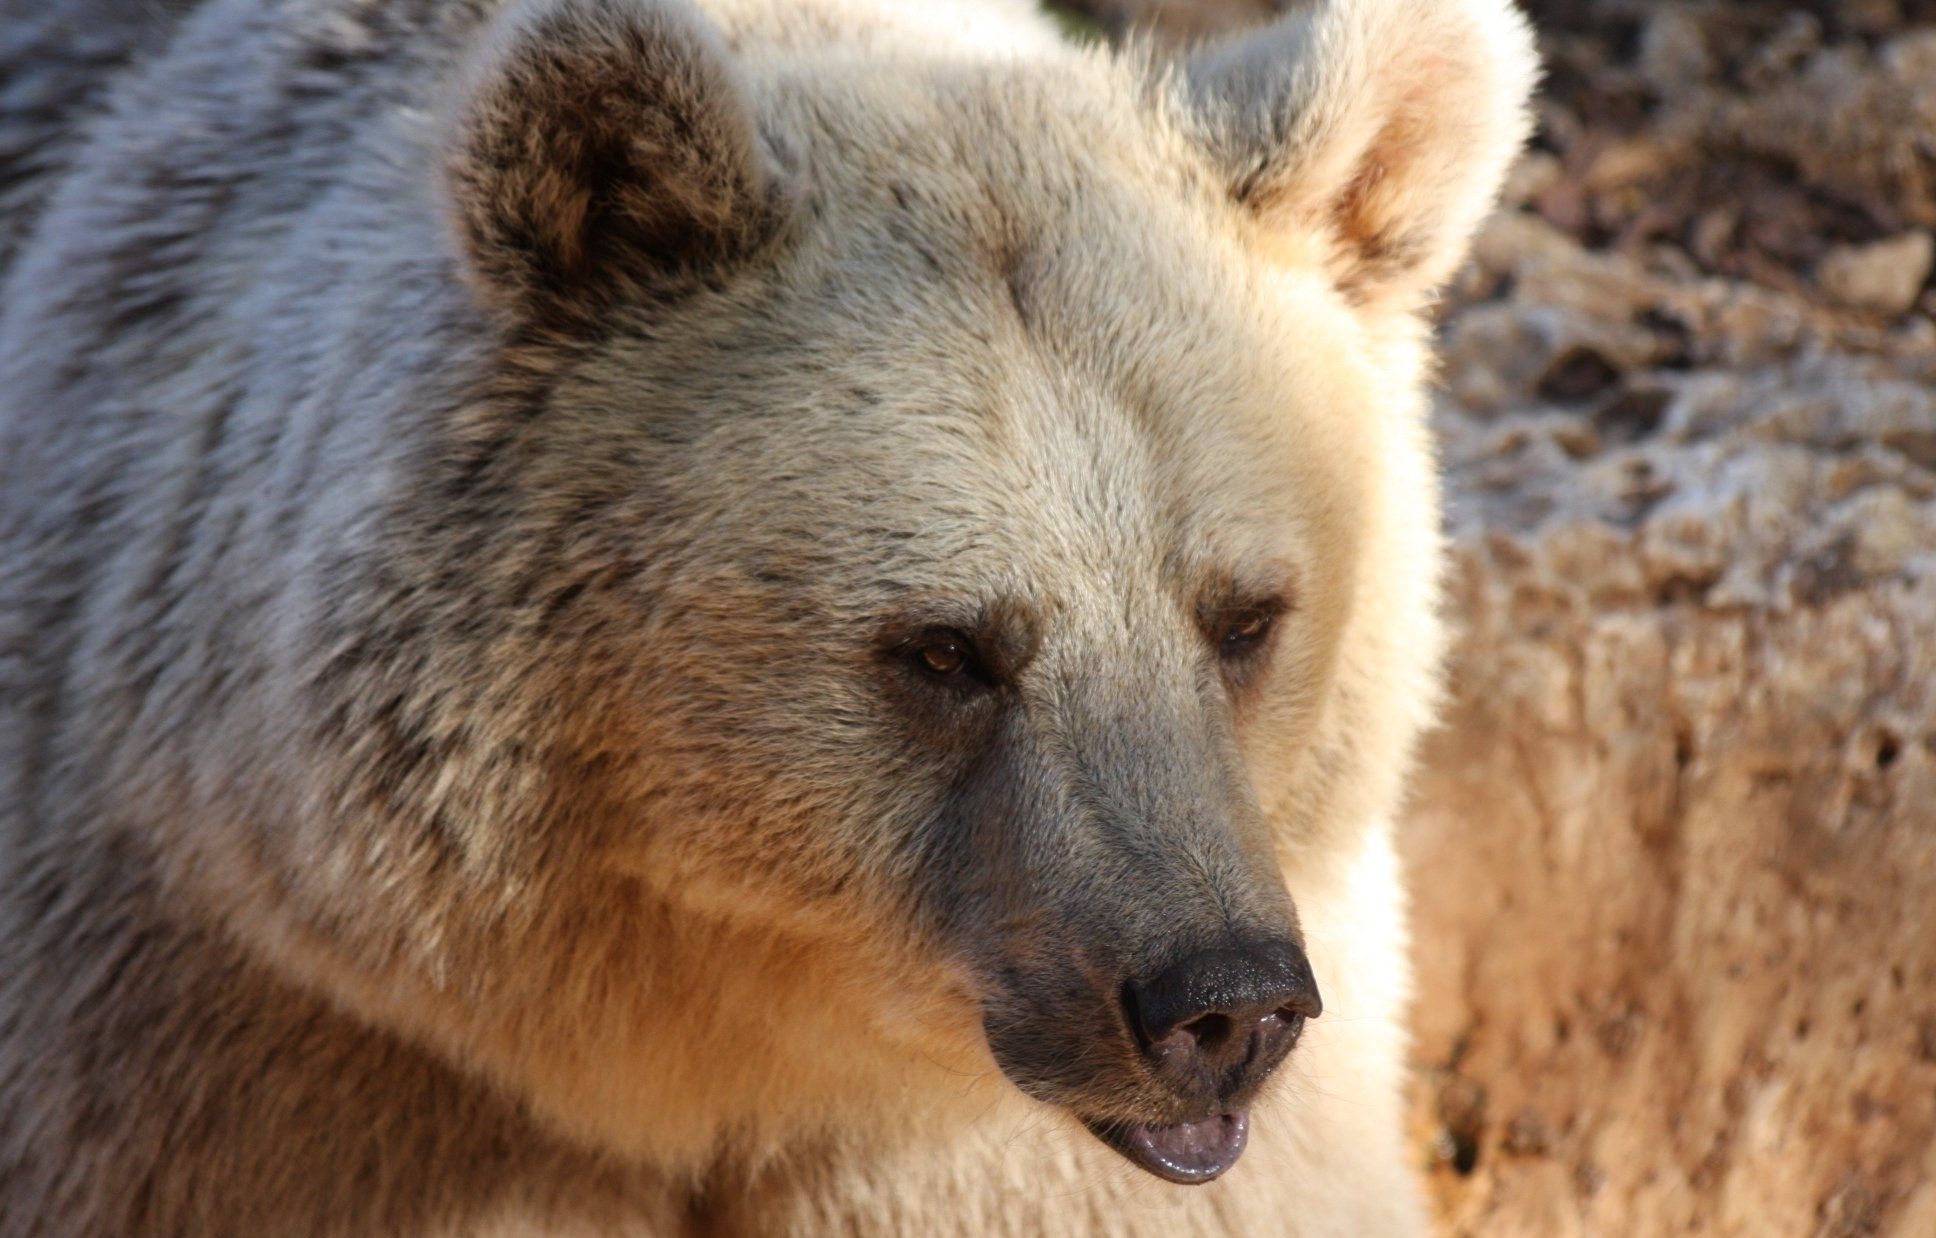
wilderness, looking, bear, wildlife, grizzly, wild, zoo, fur, brown, mammal, predator, meat, fauna, claw, ecology, brown bear, power, captivity, tail, furry, danger, beast, vertebrate, creature, big, conservation, large, alaska, strong, species, hunter, strength, fierce, dangerous, grizzly bear, dog breed group